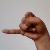
The image shows a hand gesture representing the letter 'J' in Indian Sign Language.